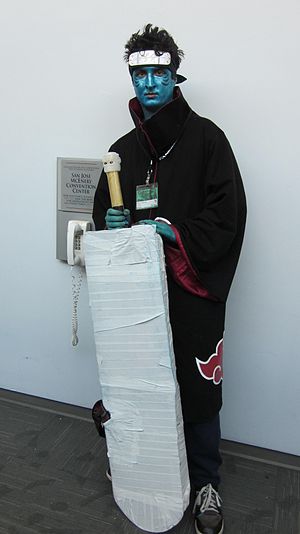
Kisame Hoshigaki
Cosplay af Kisame Hoshigaki
Kisame Hoshigaki er en figur fra Manga- og Anime-serien Naruto.